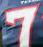
Number: 7